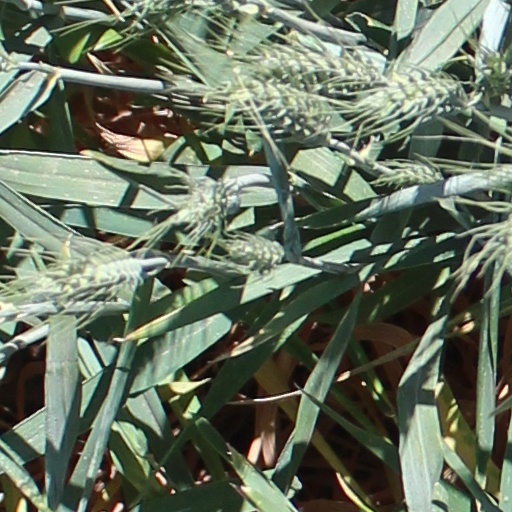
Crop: wheat